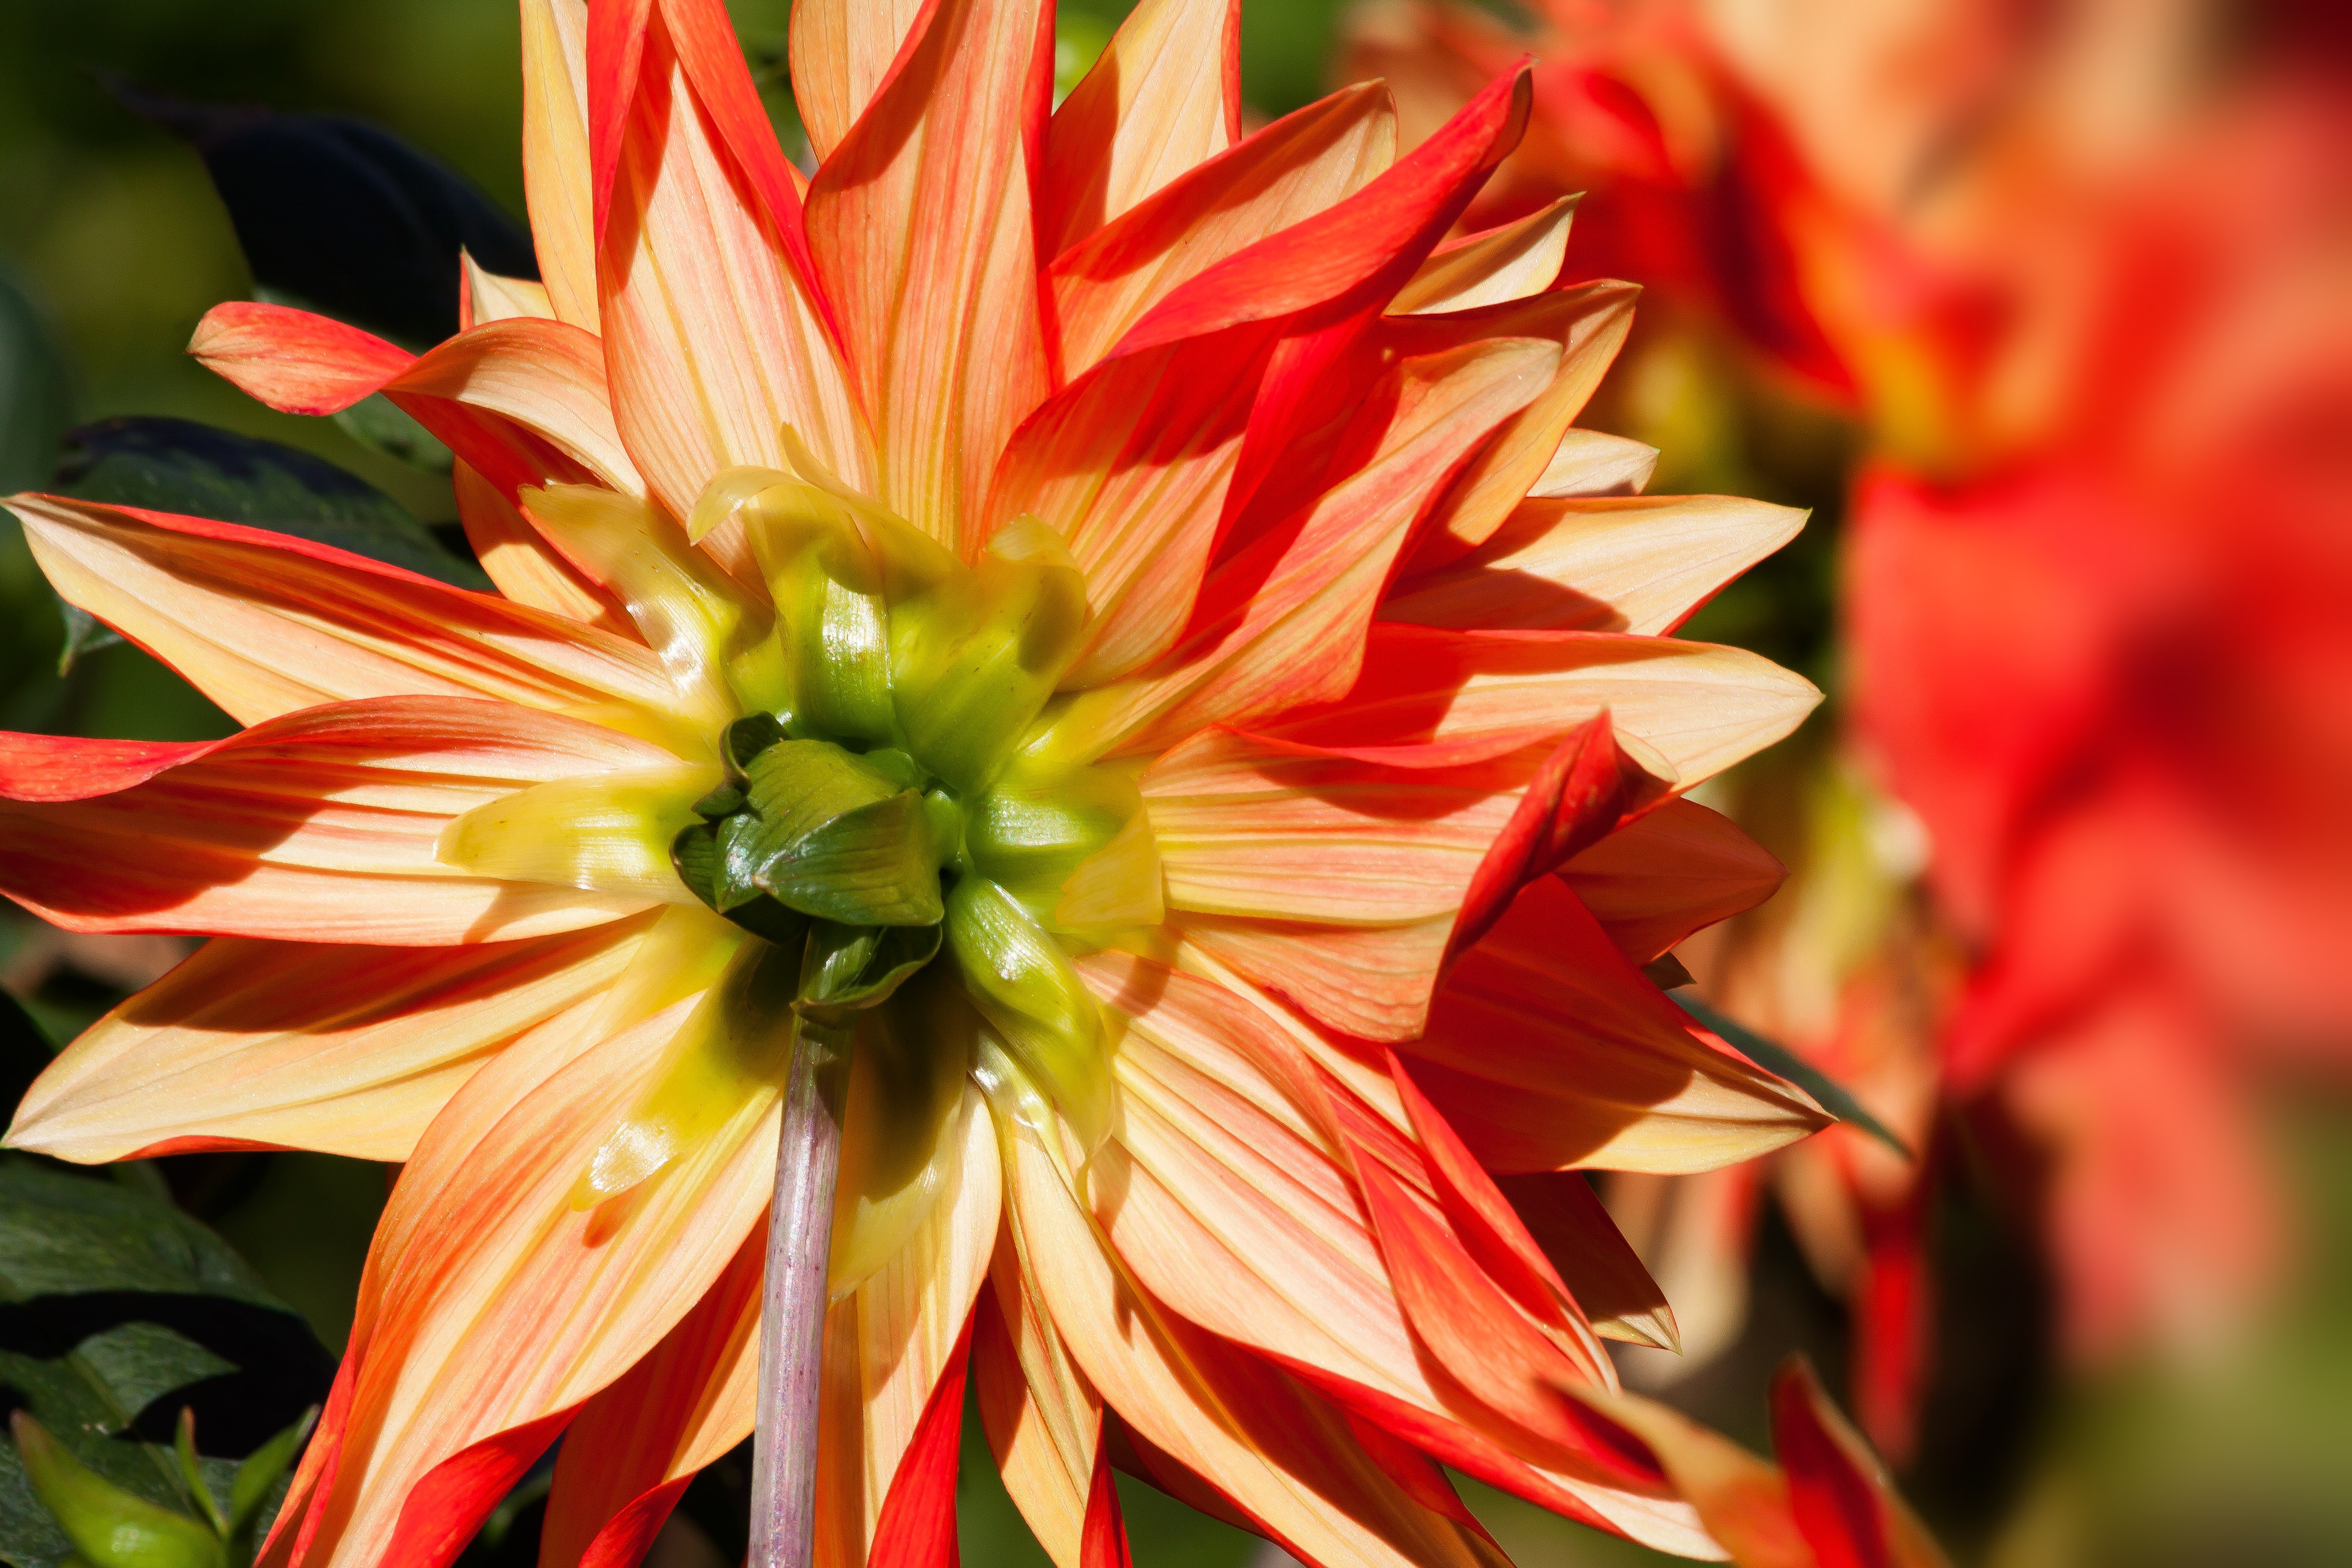
blossom, plant, flower, petal, bloom, orange, red, botany, flora, wildflower, close up, dahlia, back, geothermal, dahlias, flower garden, composites, macro photography, flowering plant, ornamental flower, daisy family, plant stem, land plant, stick approach